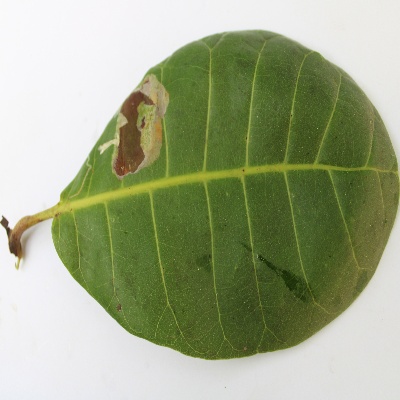
Crop: Cashew
Condition: leaf miner